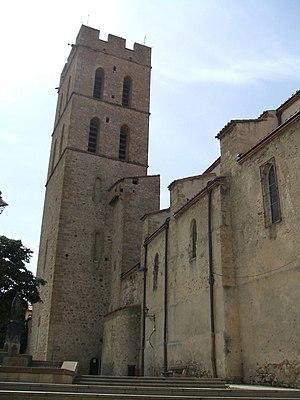
Argelès-sur-Mer (Pyrénées-Orientales, Languedoc-Roussillon, France)
L'église Notre-Dame del Prat ou Sainte-Marie del Prat est un édifice religieux de style gothique méridional situé à Argelès-sur-Mer dans le département des Pyrénées-Orientales. C'est l'église paroissiale de la commune.